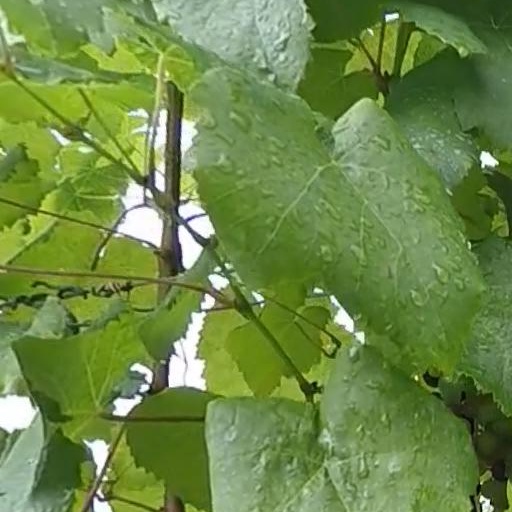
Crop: grape